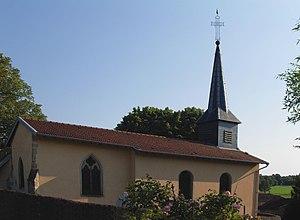
L'église Saint-Félix à Zincourt